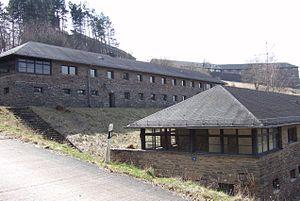
L'Ordensburg Vogelsang est un ancien Château de l'Ordre national-socialiste situé, aujourd'hui, dans le parc national de l'Eifel, en Rhénanie-du-Nord-Westphalie. Le domaine historique, entièrement préservé, a été utilisé par le Troisième Reich entre 1936 et 1939 comme centre de formation pour les futurs dirigeants du parti. Depuis le 1ᵉʳ janvier 2006, le site est ouvert aux visiteurs. C'est l'une des plus grandes reliques architecturales du nazisme. La superficie des bâtiments est de 50 000 m².